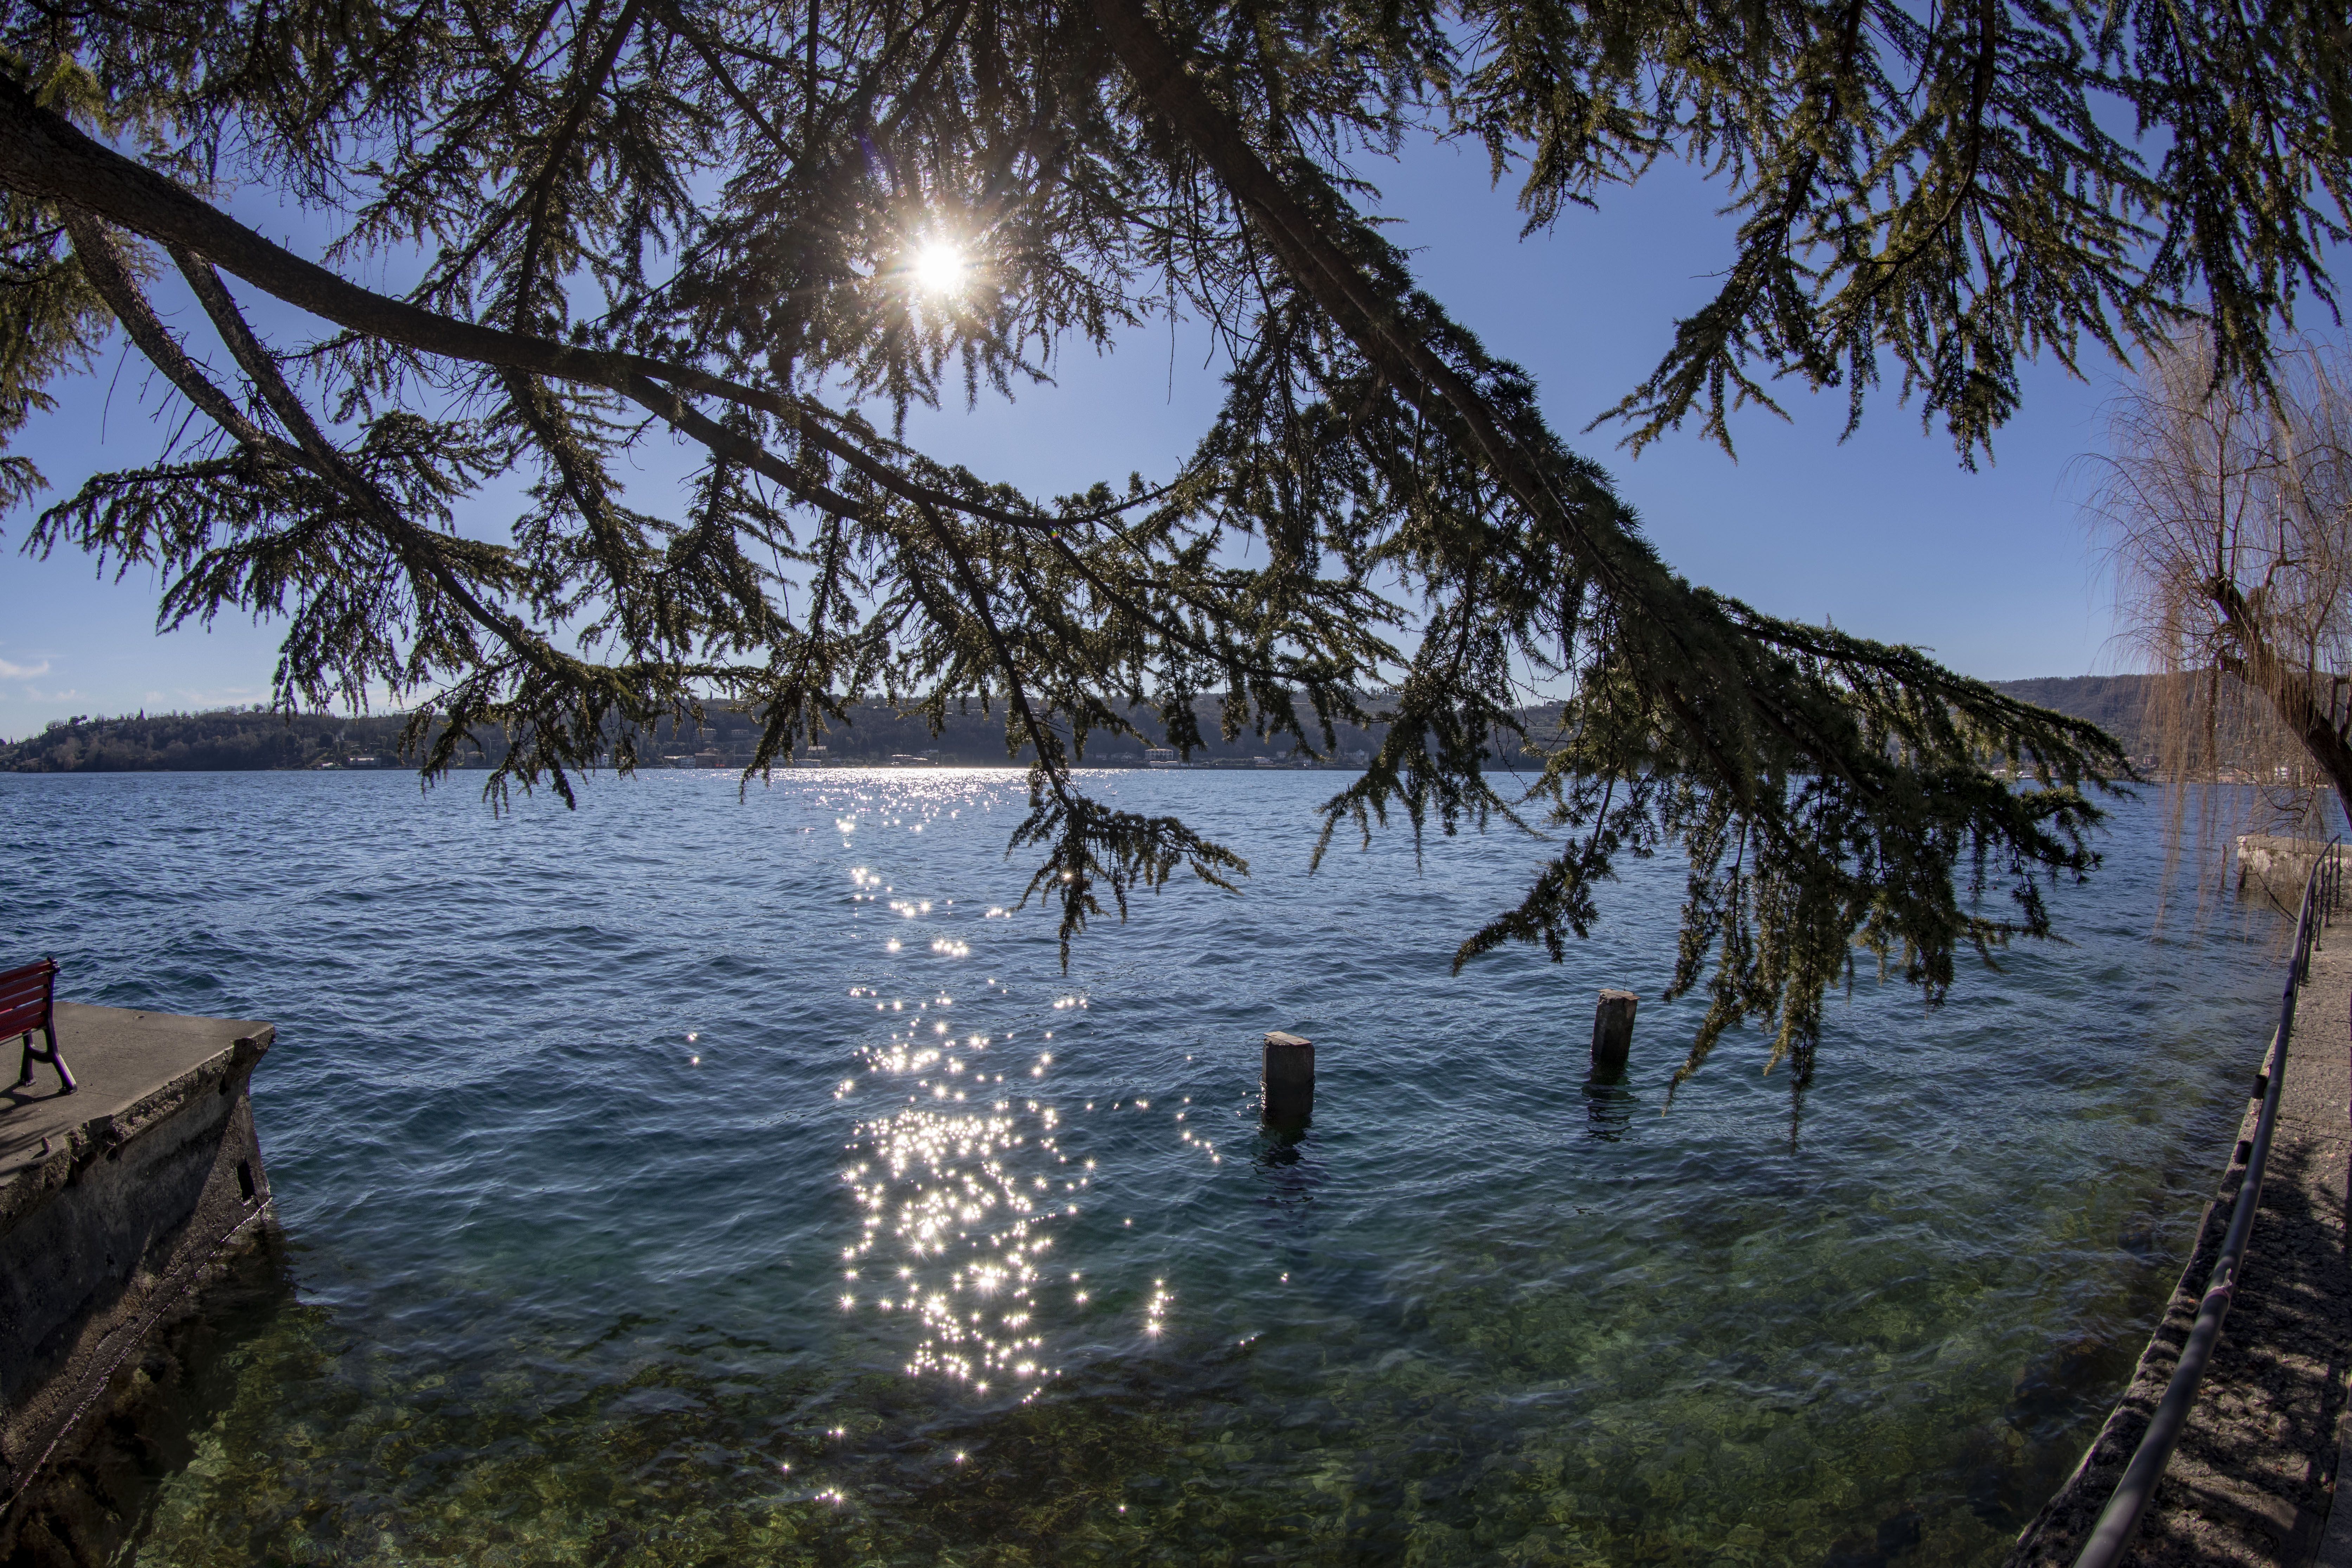
nature, water, tree, sky, reflection, morning, sea, woody plant, shore, lake, bank, plant, sunlight, ocean, river, photography, branch, coast, landscape, winter, world, screenshot